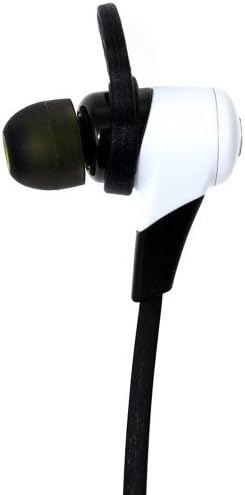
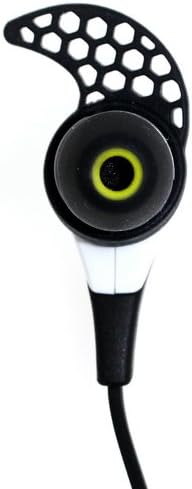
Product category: headphones
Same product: yes